John Dirks (physician)

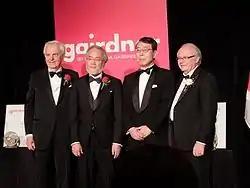
Dr John Dirks with Yoshinori Ōsumi, and D. Lorne Tyrrell (at the Royal Ontario Museum on October 29, 2015)

Born to a Mennonite family in Winnipeg, Manitoba, Dirks studied medicine at the University of Manitoba and received a fellowship in medicine from the Royal College of Physicians in 1963. From 1963 to 1965, he trained in nephrology research at the National Institutes of Health. He then became the head of the nephrology division at the Royal Victoria Hospital. In 1976, Dirks became head of the Department of Medicine at the University of British Columbia, and in 1987, he became Dean of Medicine at the University of Toronto. From 1994 to 1996, he was Dean-Rector at the Aga Khan University in Pakistan. In 1993, he became president and scientific director at the Gairdner Foundation and also serves as chair of the Medical Advisory Board and of the Canada Gairdner Wightman Committee for the foundation.